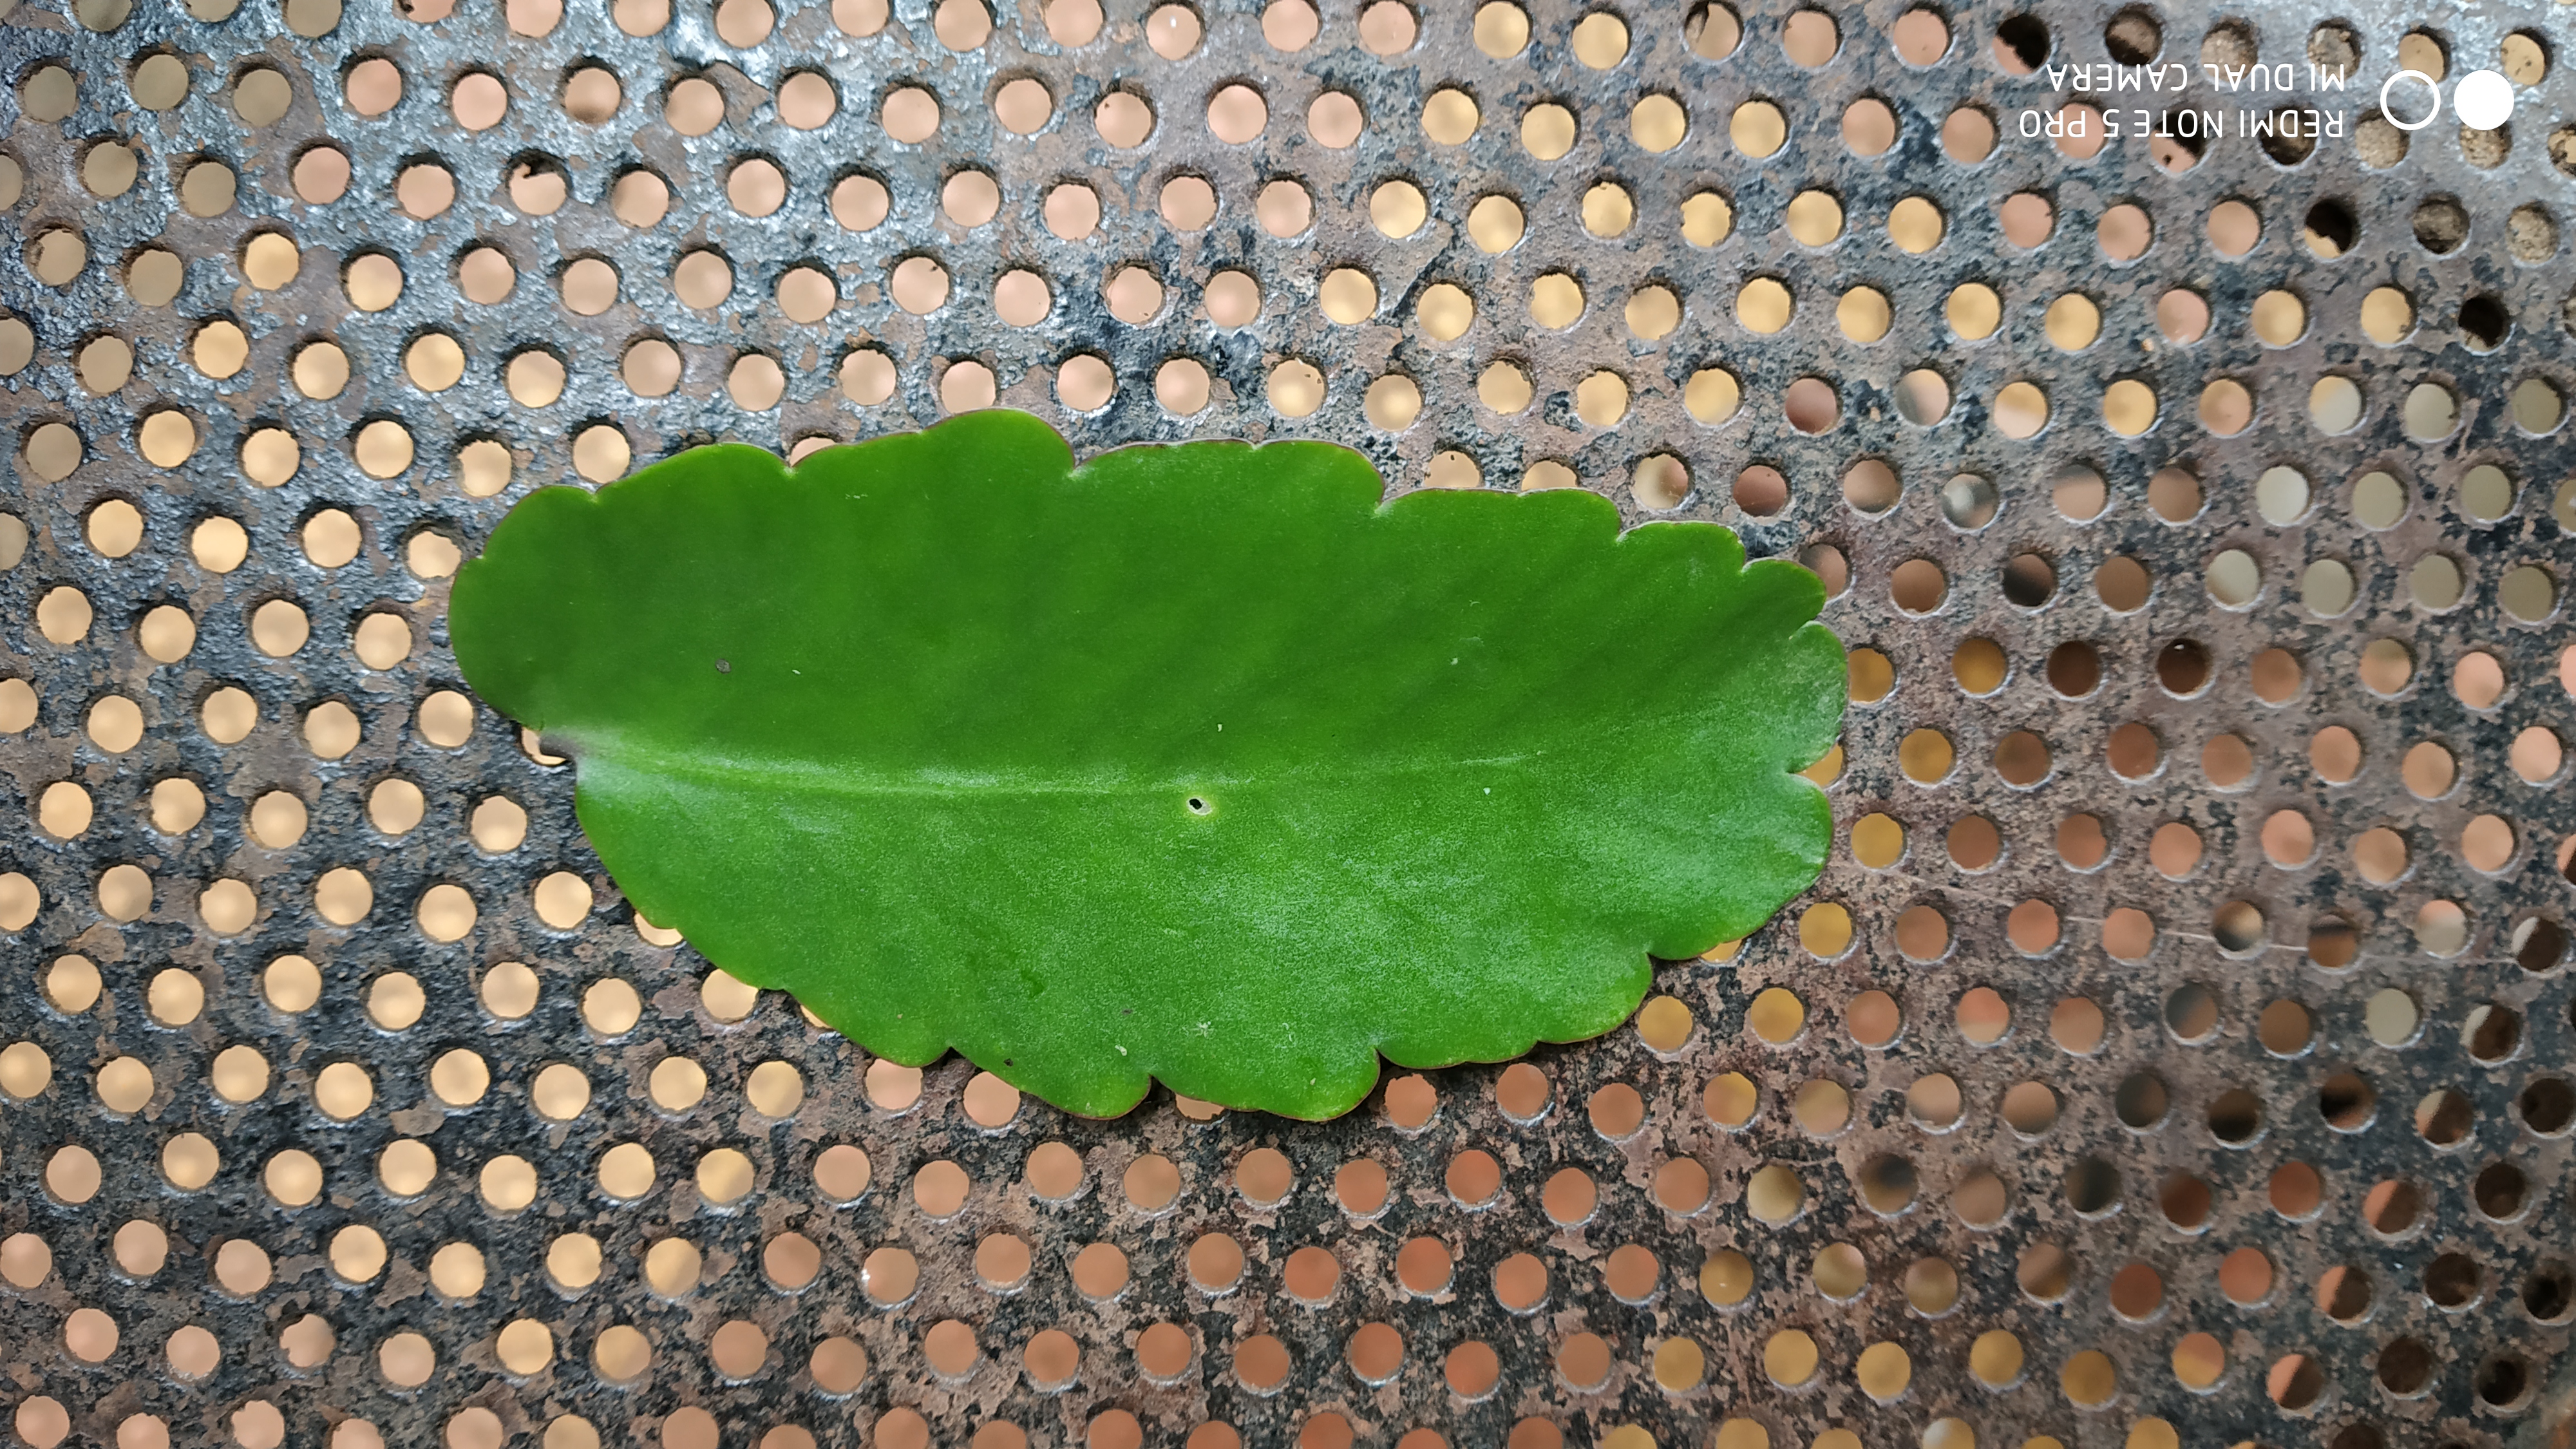
Plant: Spinach1